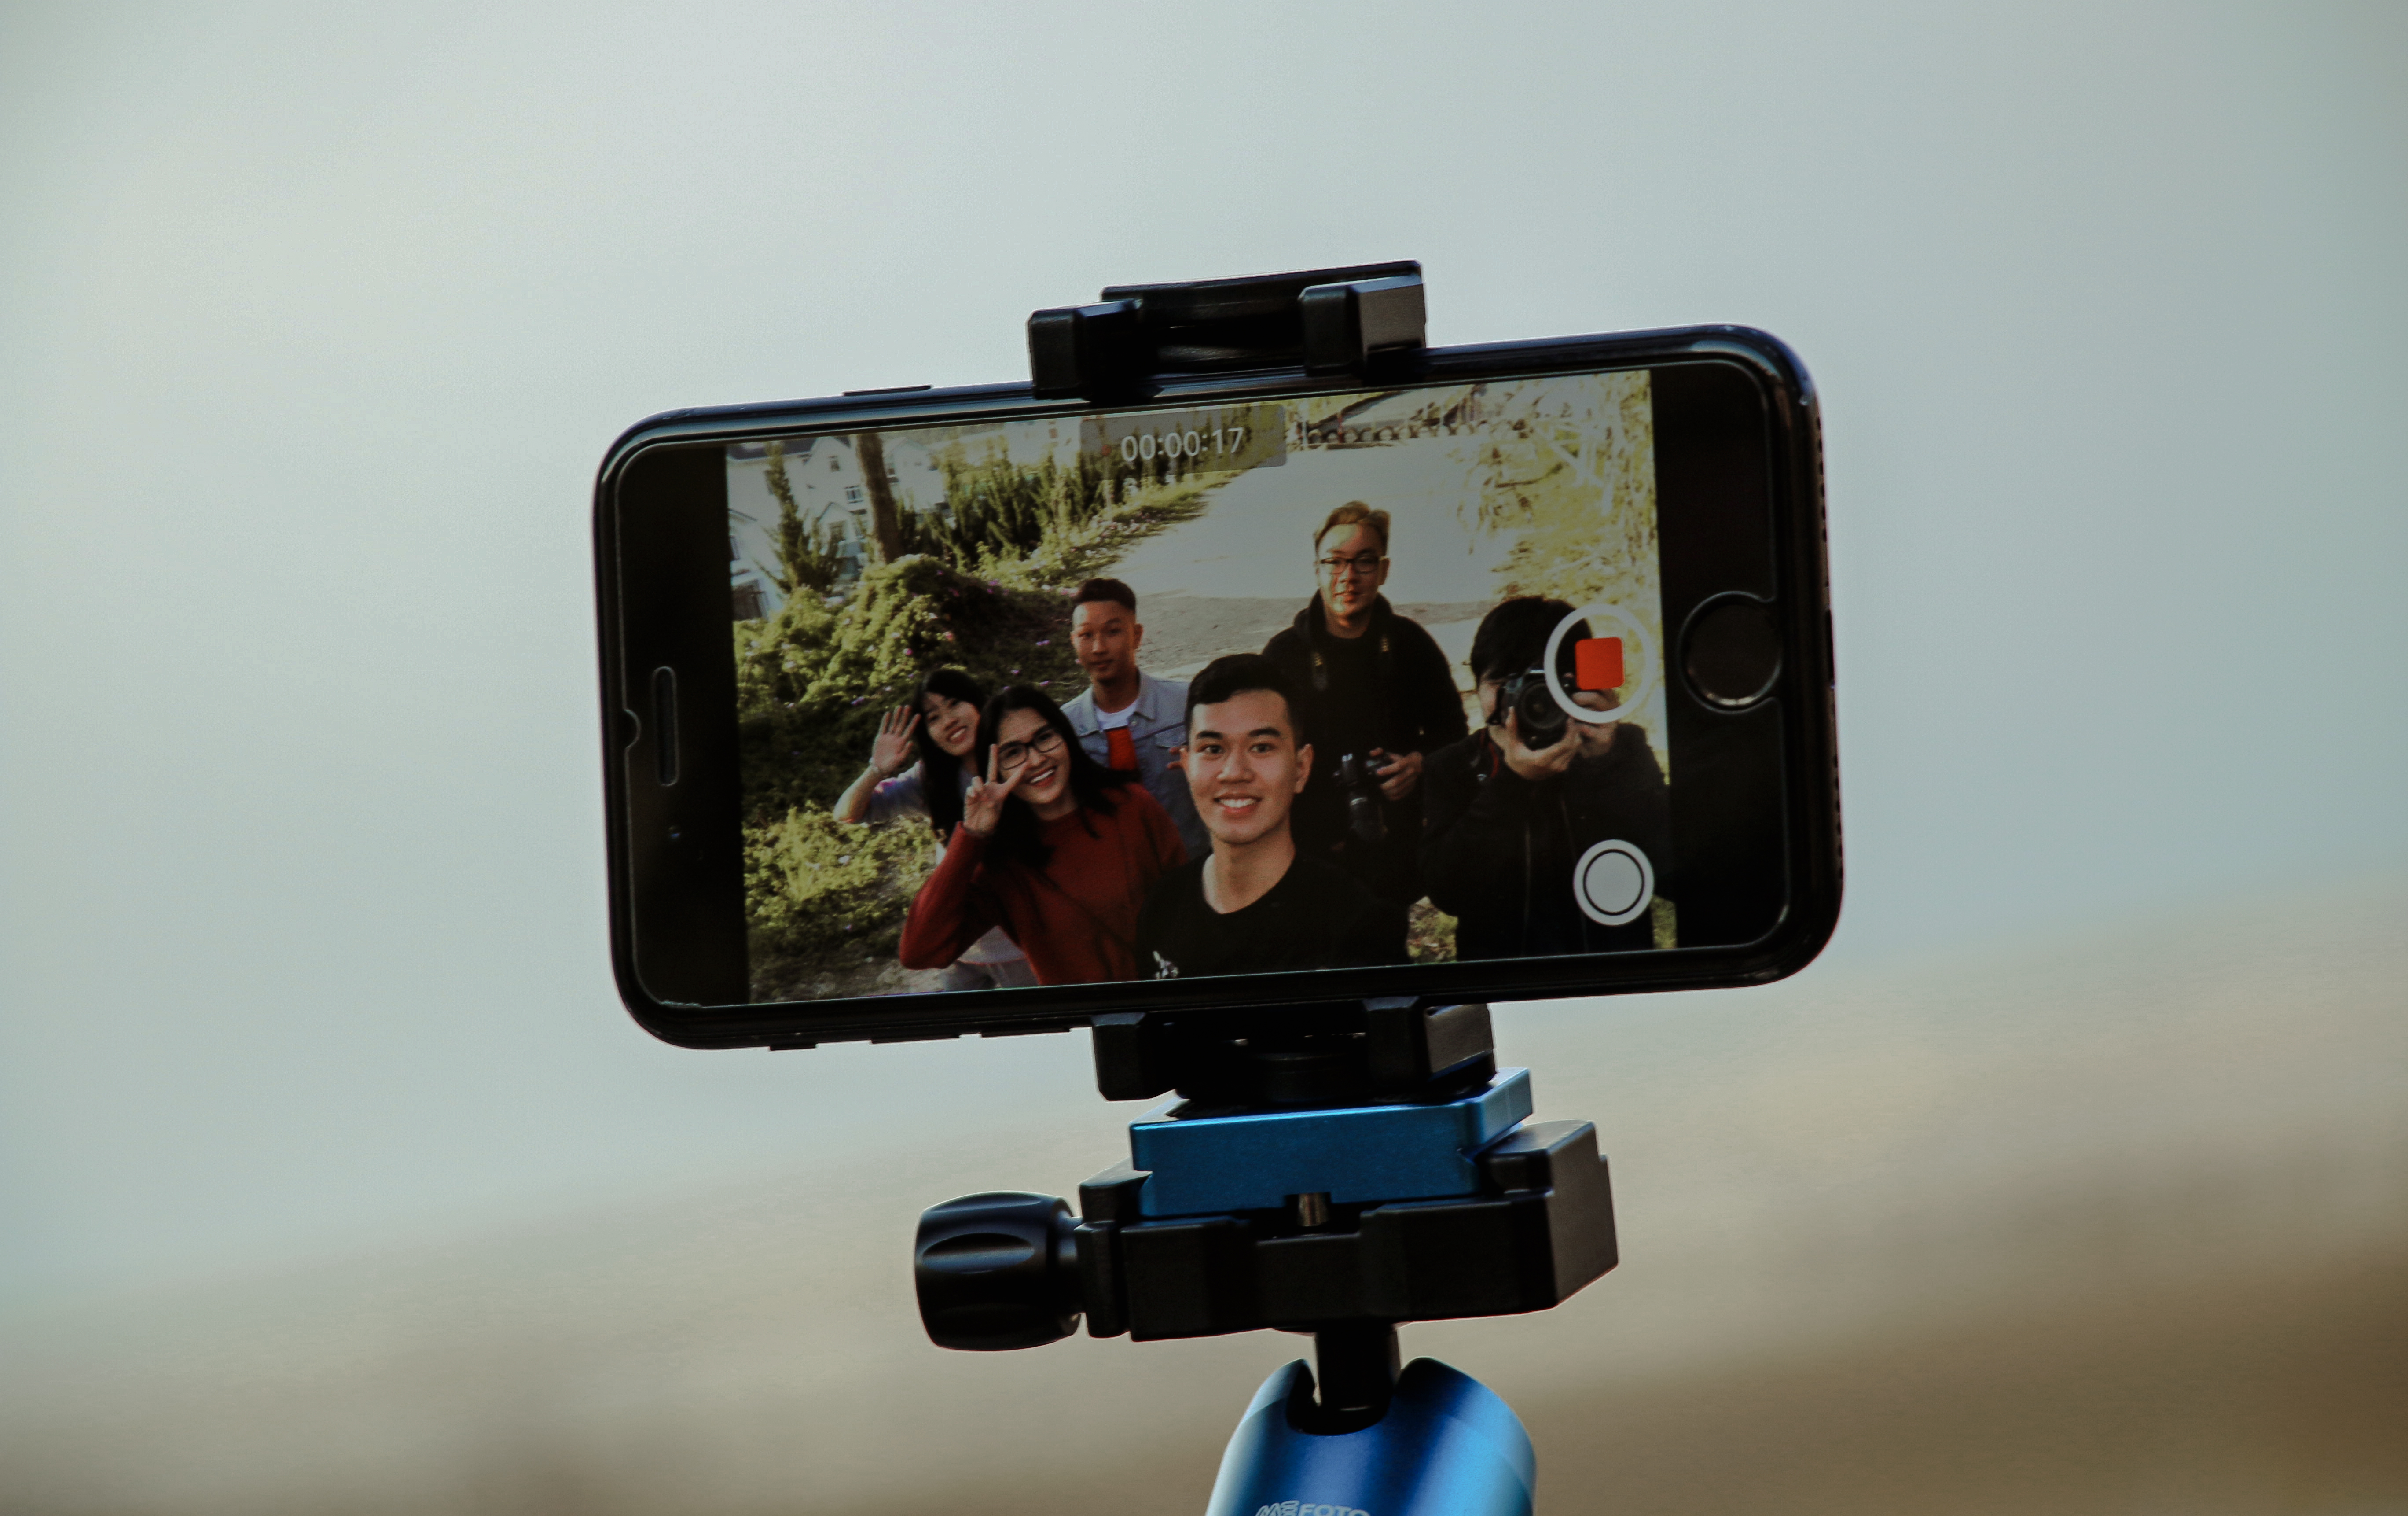
photography, photographer, boy, camera accessory, technology, gadget, cameras optics, electronic device, electronics, camera lens